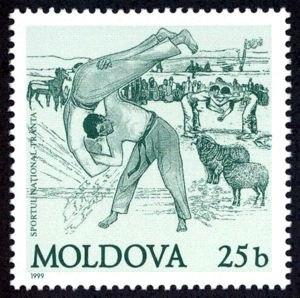
La Trânta est un sport de combat au corps à corps entre deux ou plusieurs personnes non armées, qui cherchent à se faire chuter. La trânta est un sport ressemblant à la lutte gréco-romaine, ayant ses origines pendant la période dace et est actuellement pratiqué en Roumanie et en République de Moldavie. Dans ce dernier pays, la trânta est considéré comme un sport national.